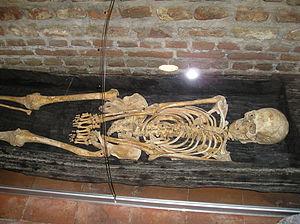
Le squelette est une charpente animale rigide servant de support pour les muscles et les organes. Cette structure permet à un organisme pluricellulaire de protéger ses organes et de garder une certaine forme malgré la force exercée par la gravité terrestre. Il existe deux principaux types de squelettes : l'exosquelette, à la surface du corps, et l'endosquelette, à l'intérieur du corps.